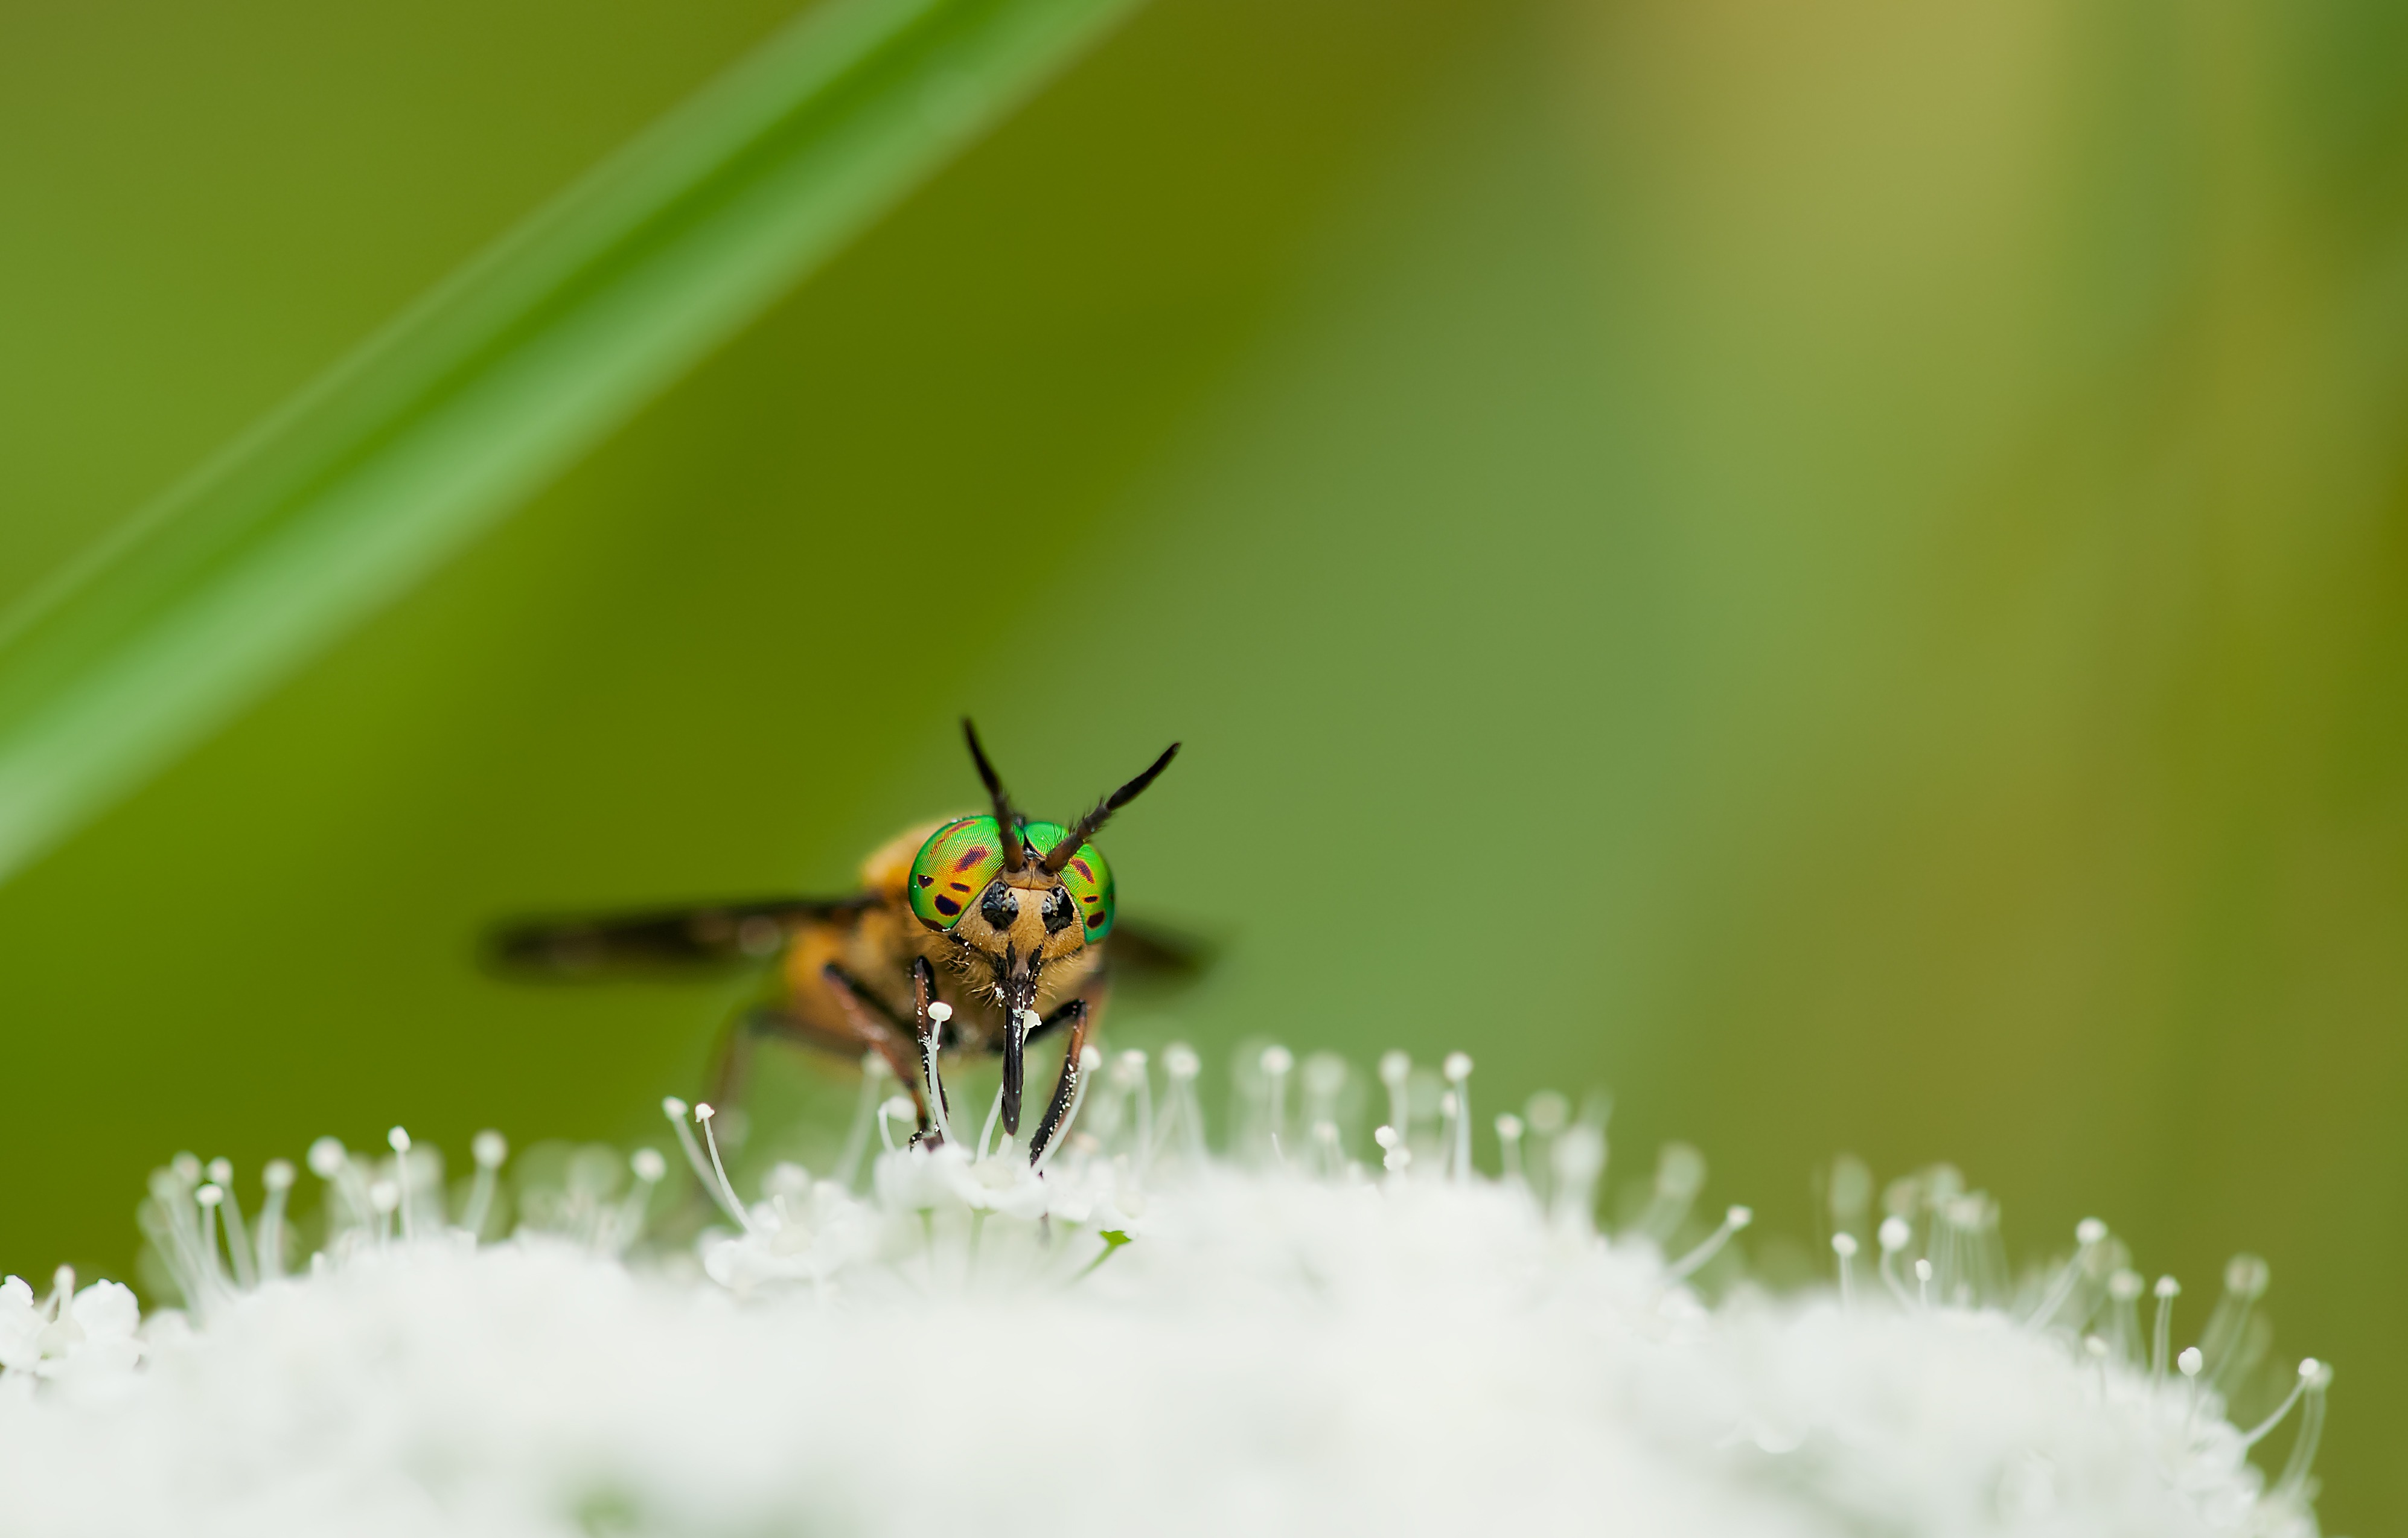
nature, photography, flower, fly, insect, macro, fauna, invertebrate, close up, bee, nectar, macro photography, arthropod, honey bee, deer fly, membrane winged insect, chrysops relictus